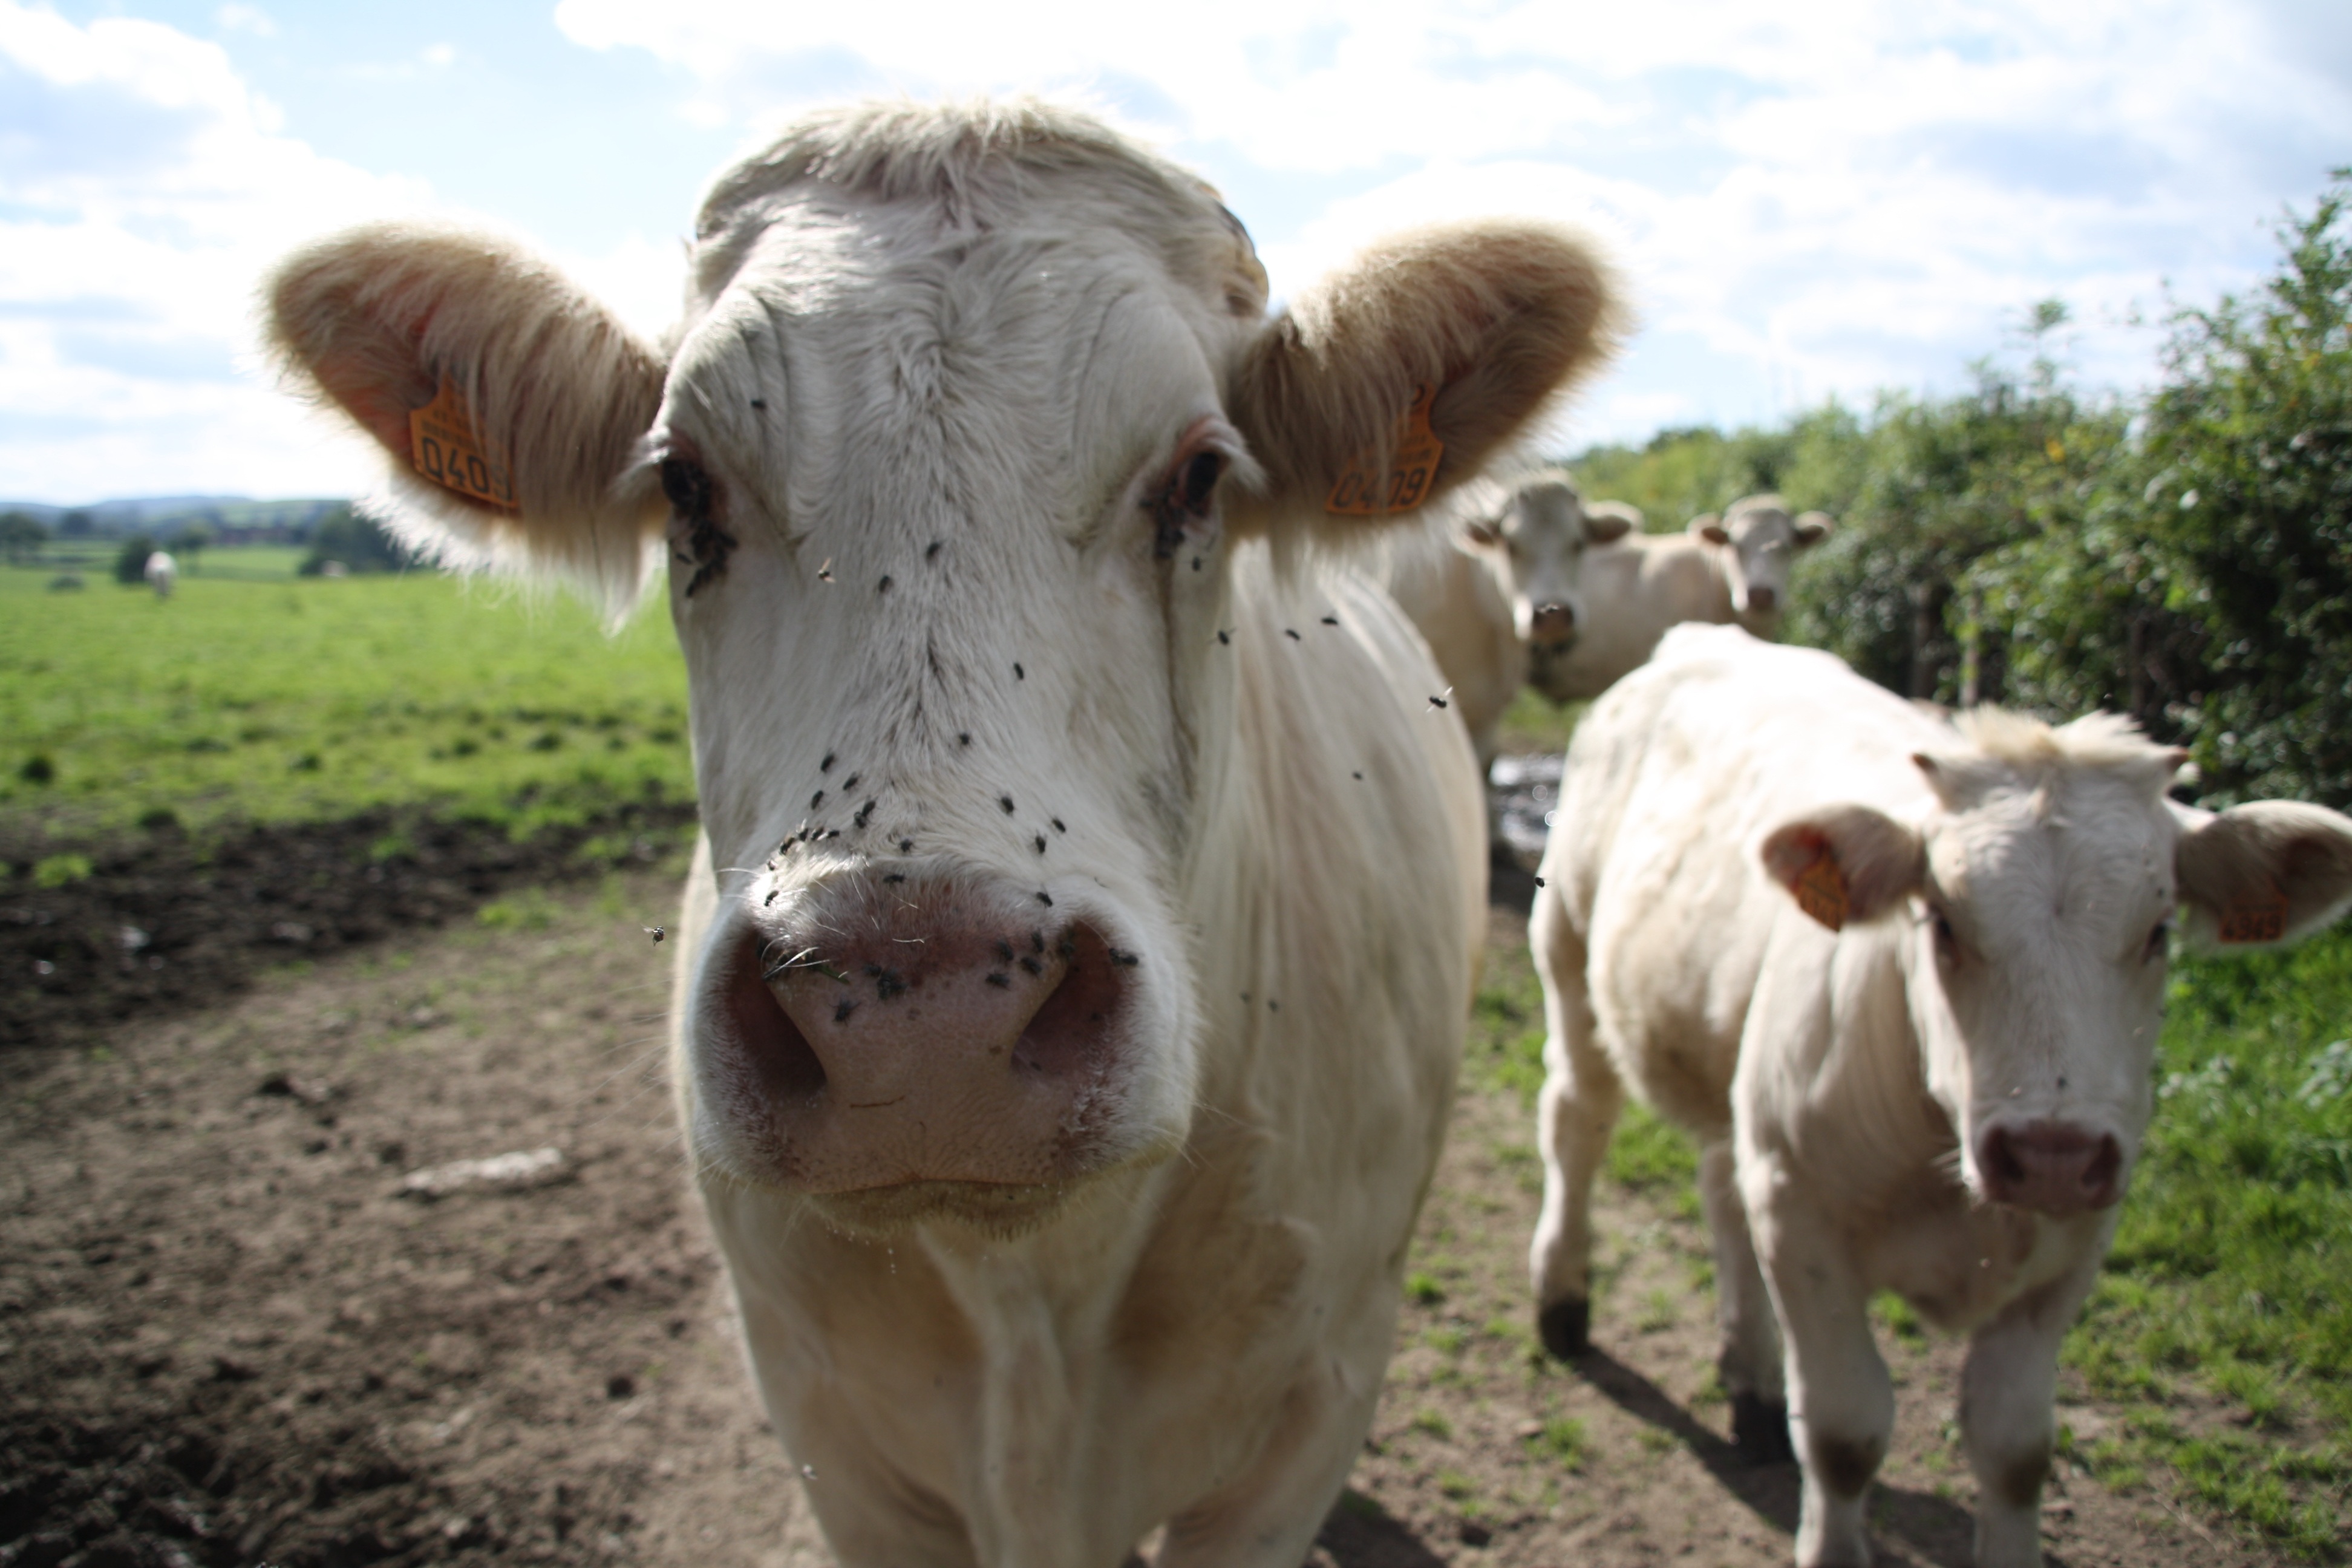
field, farm, pasture, grazing, mammal, cows, animals, vertebrate, dairy cow, cattle like mammal